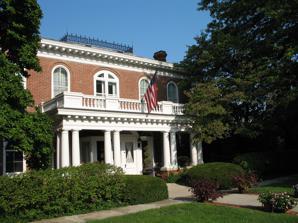
Building: Thomas Gaunt House
Country: United States of America
Year built: 1865
Historic house in Missouri, United States United States historic place Thomas Gaunt House U.S. National Register of Historic Places Thomas Gaunt House, April 2006 Show map of Missouri Show map of the United States Location 703 College Ave., Maryville, Missouri Coordinates 40°21′0″N 94°52′55″W / 40.35000°N 94.88194°W / 40.35000; -94.88194 Area 1.5 acres (0.61 ha) Built c. 1865 ( 1865 ) Architect Castillo, Joseph Architectural style late Greek Revival NRHP reference No. 79001385 Added to NRHP April 19, 1979 Thomas Gaunt House , also known as The President's Home , is a historic home located at Maryville , Nodaway County, Missouri . It was built about 1865, and is a two-story, modified "L"-plan, brick dwelling in the late Greek Revival style.  It has a shallow pitched hipped roof with a broad cornice . It features Neoclassical porches supported by grouped Tuscan order columns. It is owned by Northwest Missouri State University , and is occupied by the president of the university. It was listed on the National Register of Historic Places in 1979. References